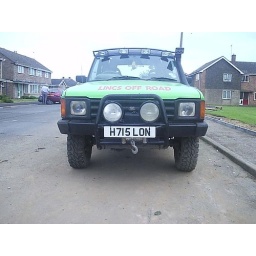
roof painted in satin black now